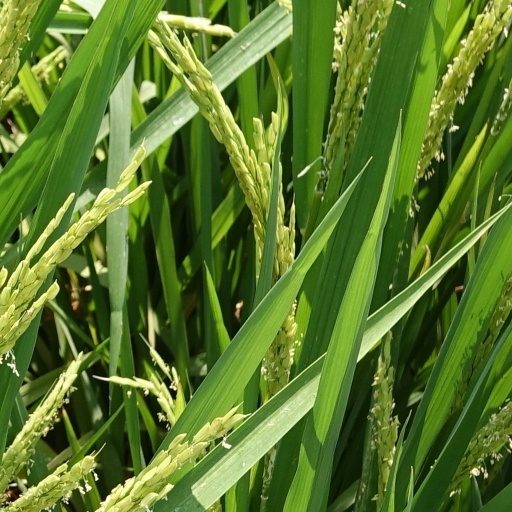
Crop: rice